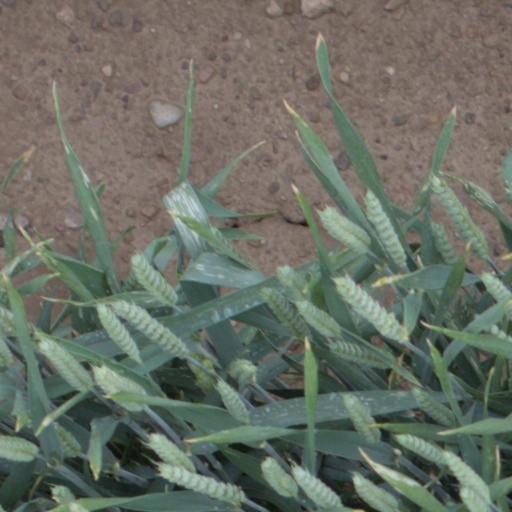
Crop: wheat